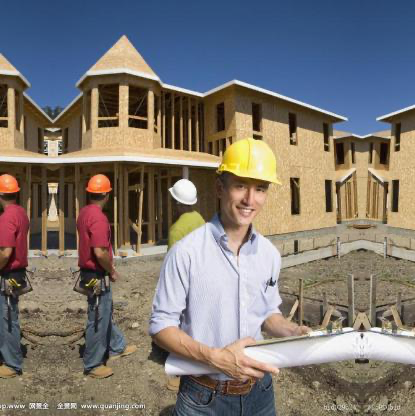
Objects in the image:
label: helmet
label: helmet
label: helmet
label: helmet